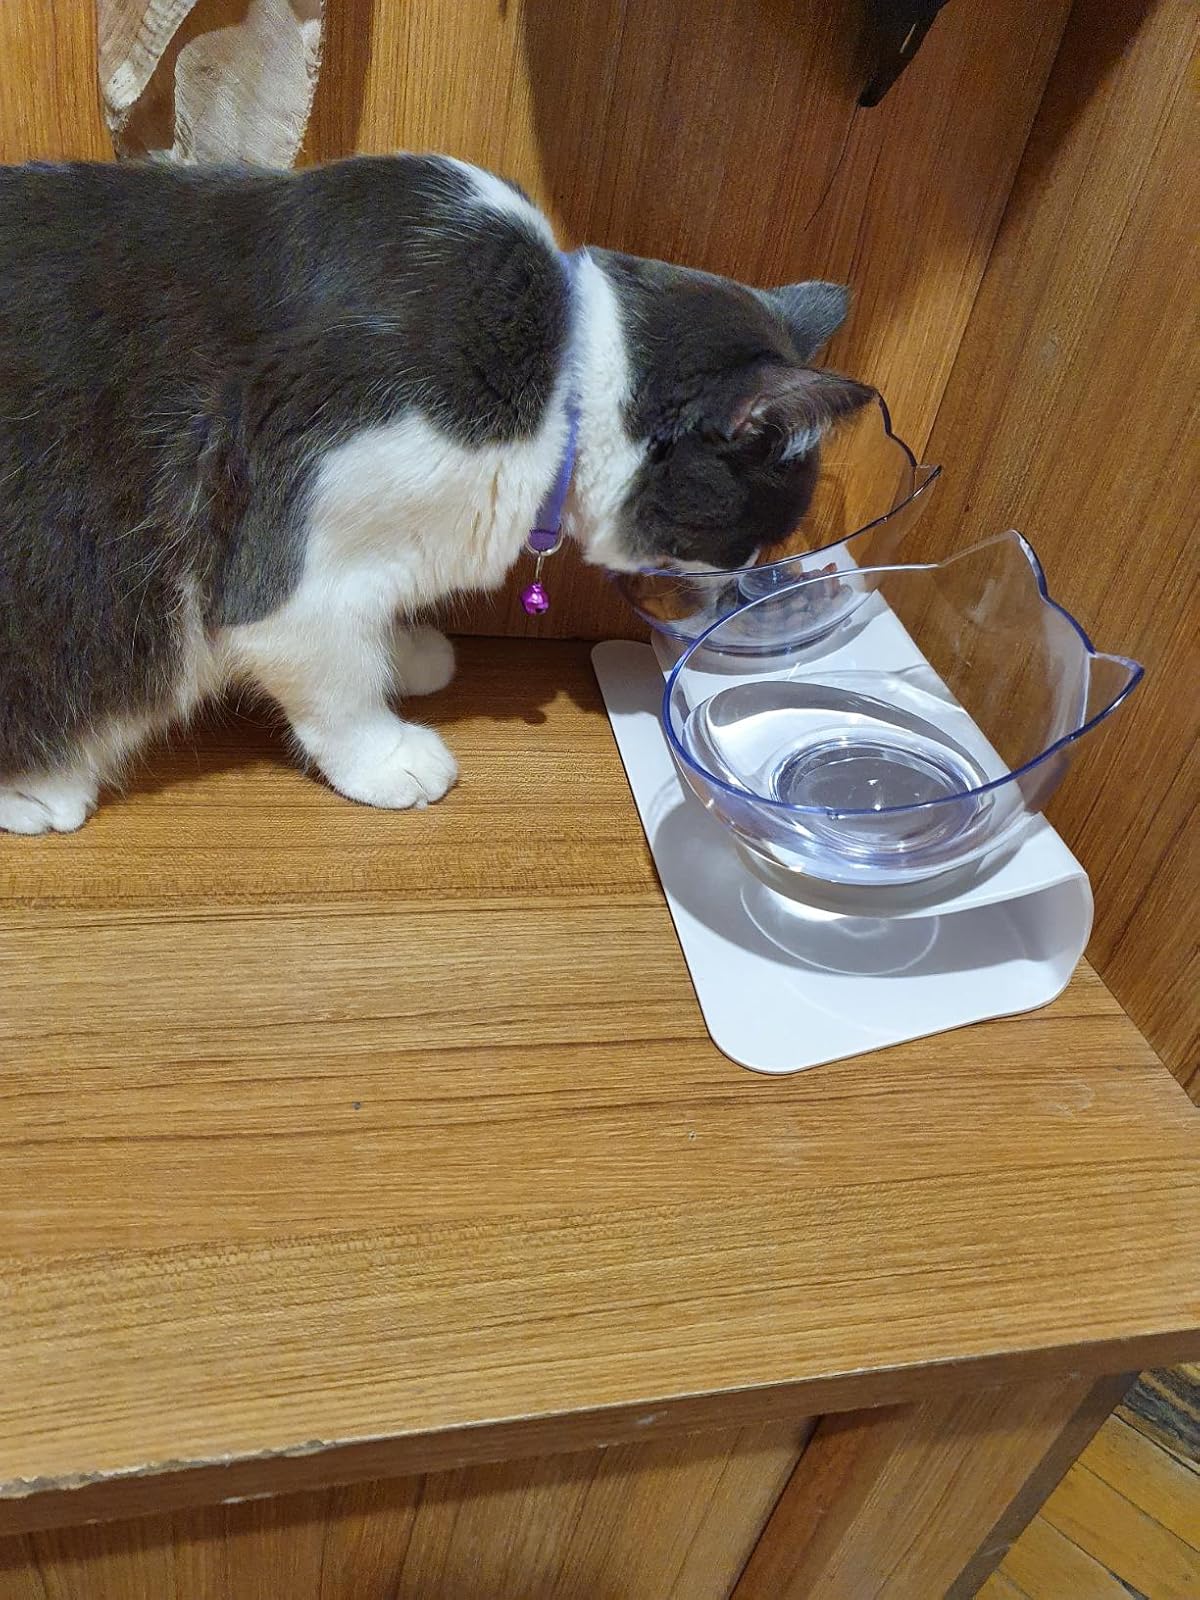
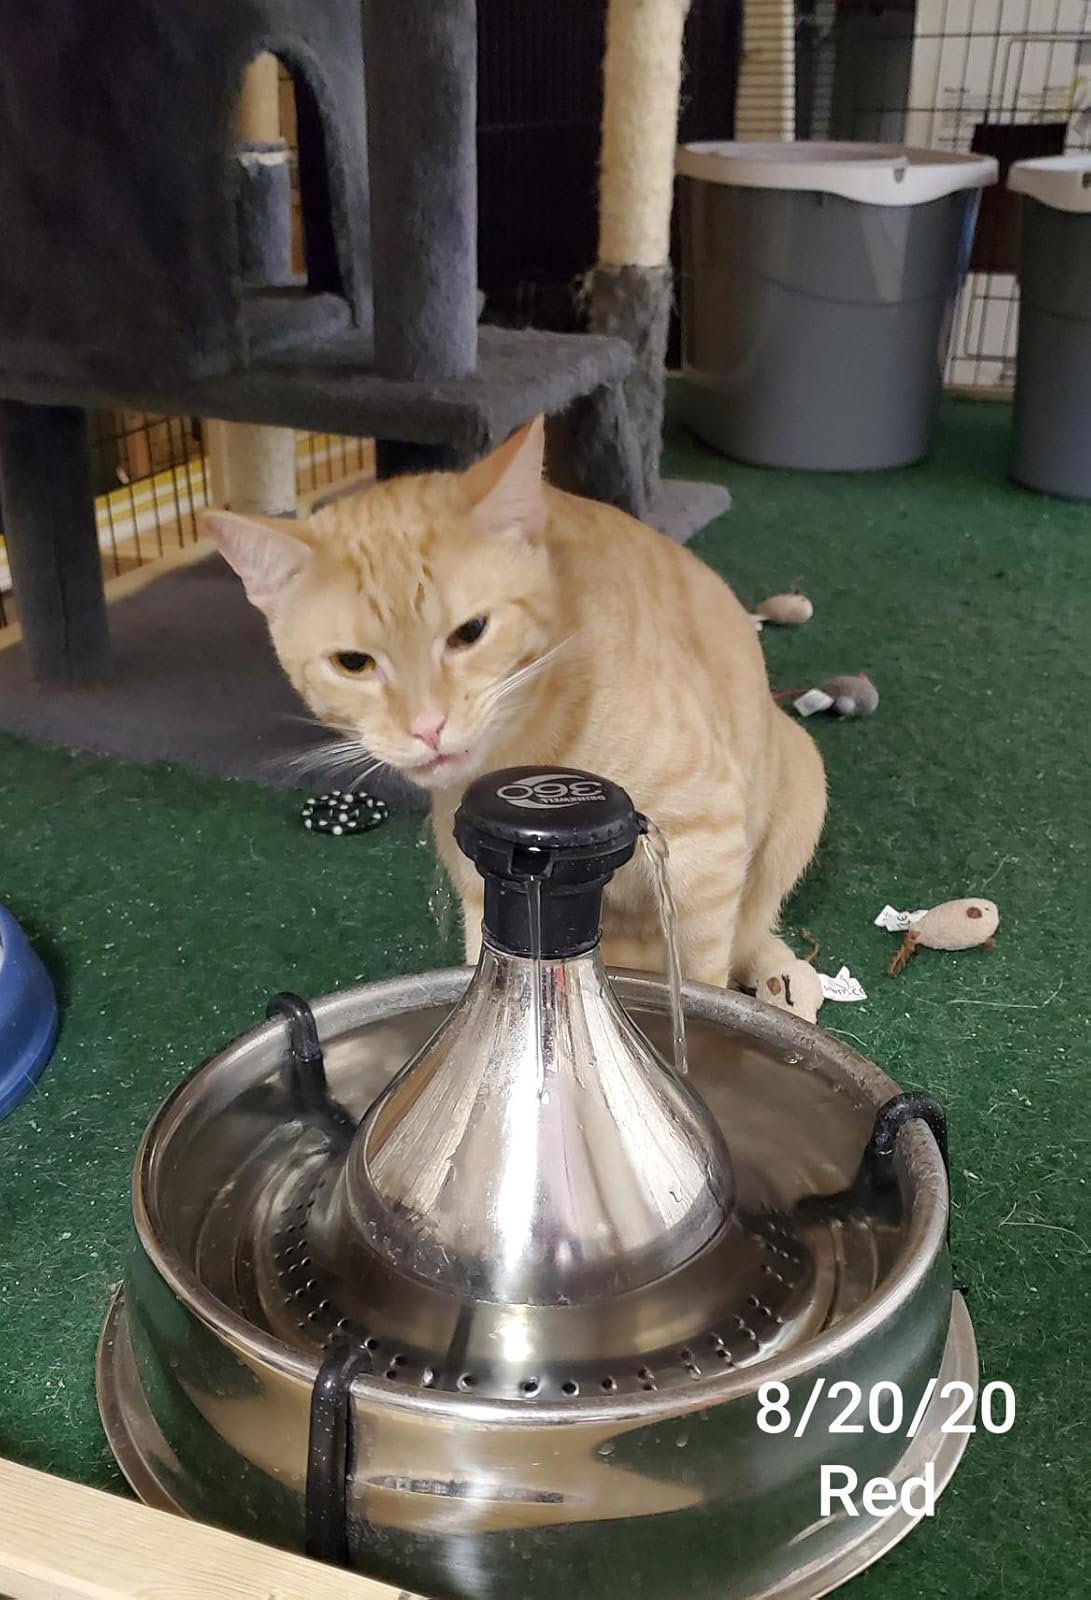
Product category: items_bowl
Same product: no